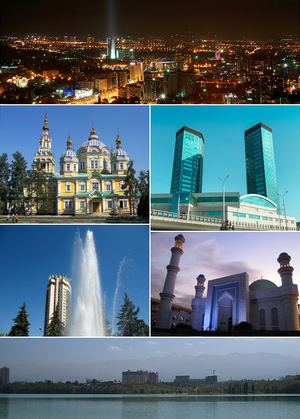
Almaty
Almaty er administrativt center i Almaty oblast, og med sine 1.806.833 indbyggere, den folkerigeste by i Kasakhstan.